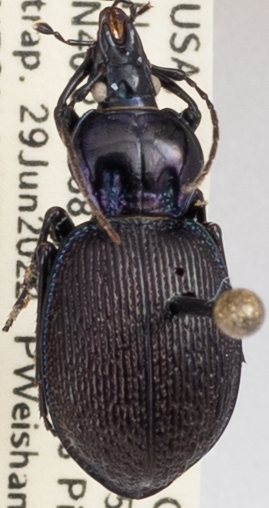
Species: Sphaeroderus stenostomus lecontei
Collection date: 2022-06-29
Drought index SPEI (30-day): -1.13
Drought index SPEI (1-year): -0.1
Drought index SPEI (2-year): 0.39